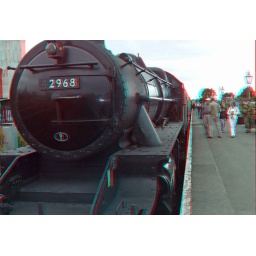
SEvern Valley Railway in anaglyph 3D Stereo red cyan glasses to view